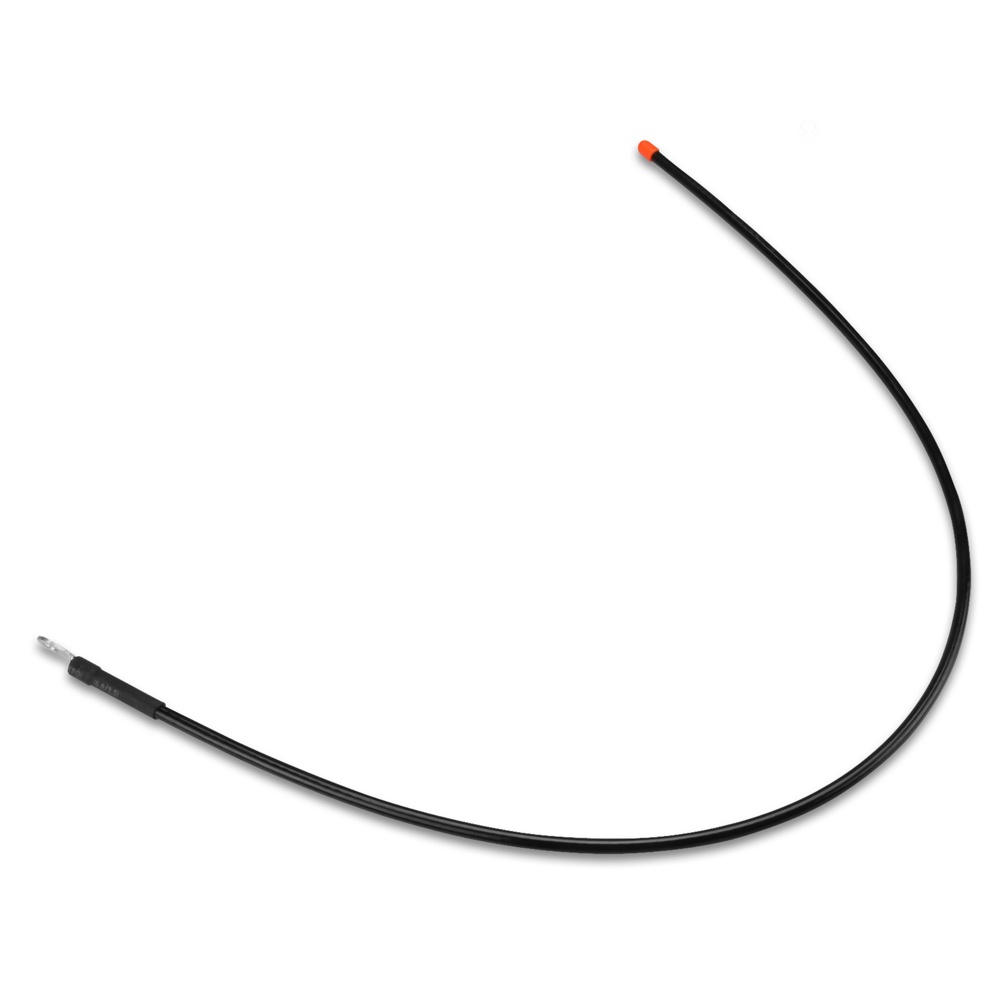
Garmin Long-Range VHF Antenna f/Alpha Astro DC50 Dog Tracking Collar, TB 10 & TT 10 [010-11828-11]
Brand: Garmin
Long-Range VHF Antenna Increase your tracking range with this 22-1/2" flexible, long-range antenna. Compatible Devices: Alpha™ Astro® DC™ 50 Dog Tracking Collar PRO Trashbreaker™ TB 10 Dog Device (PRO Trashbreaker) TT™ 10 Dog Device WARNING: This product can expose you to chemicals which are known to the State of California to cause cancer, birth defects or other reproductive harm. For more information go to P65Warnings.ca.gov .
Category: Sporting Goods > Outdoor Recreation > Hunting & Shooting > Hunting > Hunting Dog Equipment